James G. Blaine Society

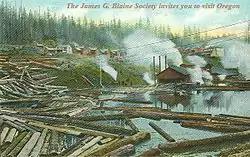
James G. Blaine Society promotion of Oregon

The James G. Blaine Society is an unofficial organization dedicated to protecting the U.S. state of Oregon from overpopulation. It was founded in the early 1960s by writer Stewart Holbrook. The goal of the society is to discourage people from immigrating to Oregon. The society is named after James G. Blaine, a United States senator from Maine, because he never visited Oregon. The society has no organization, leaders, membership roster, meetings, or dues. However, the society was often mentioned in media articles about population growth in Oregon during the 1970s and 1980s.